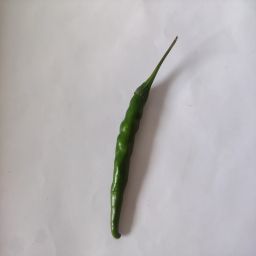
Crop: Chile Pepper
Quality: Unripe